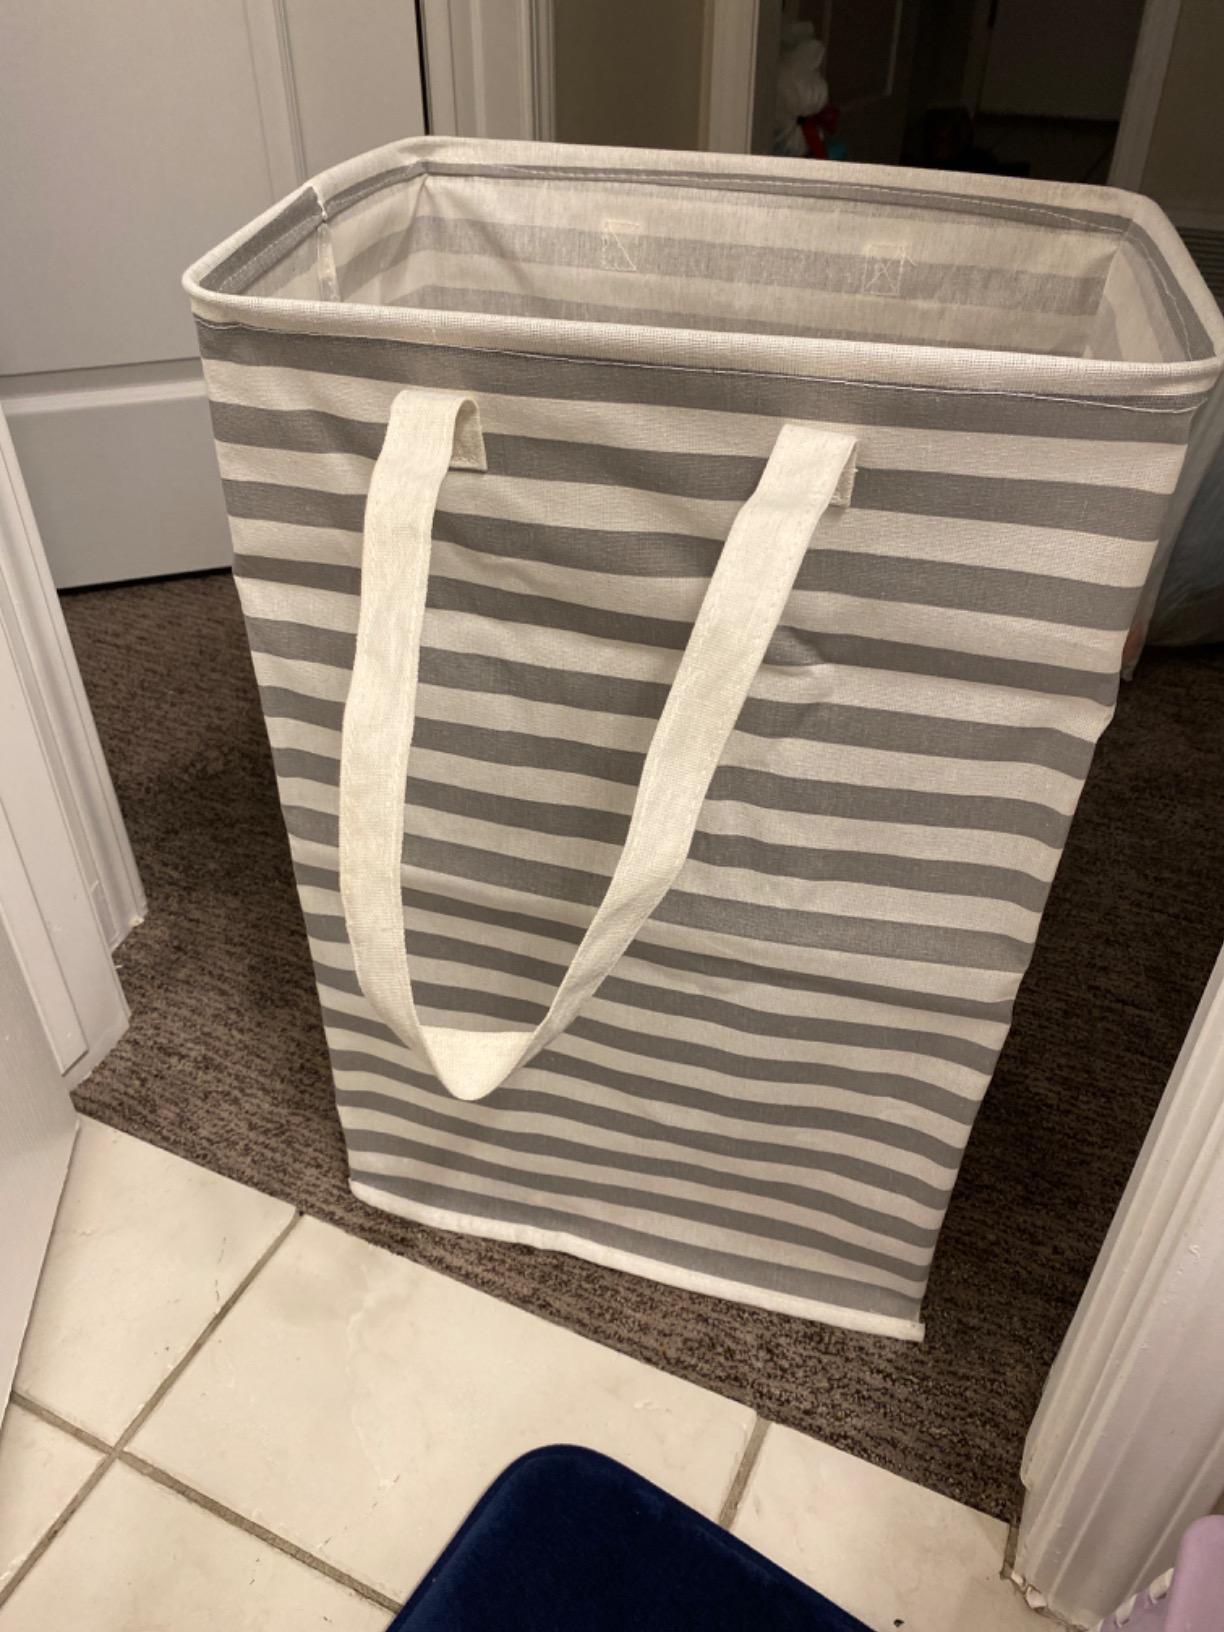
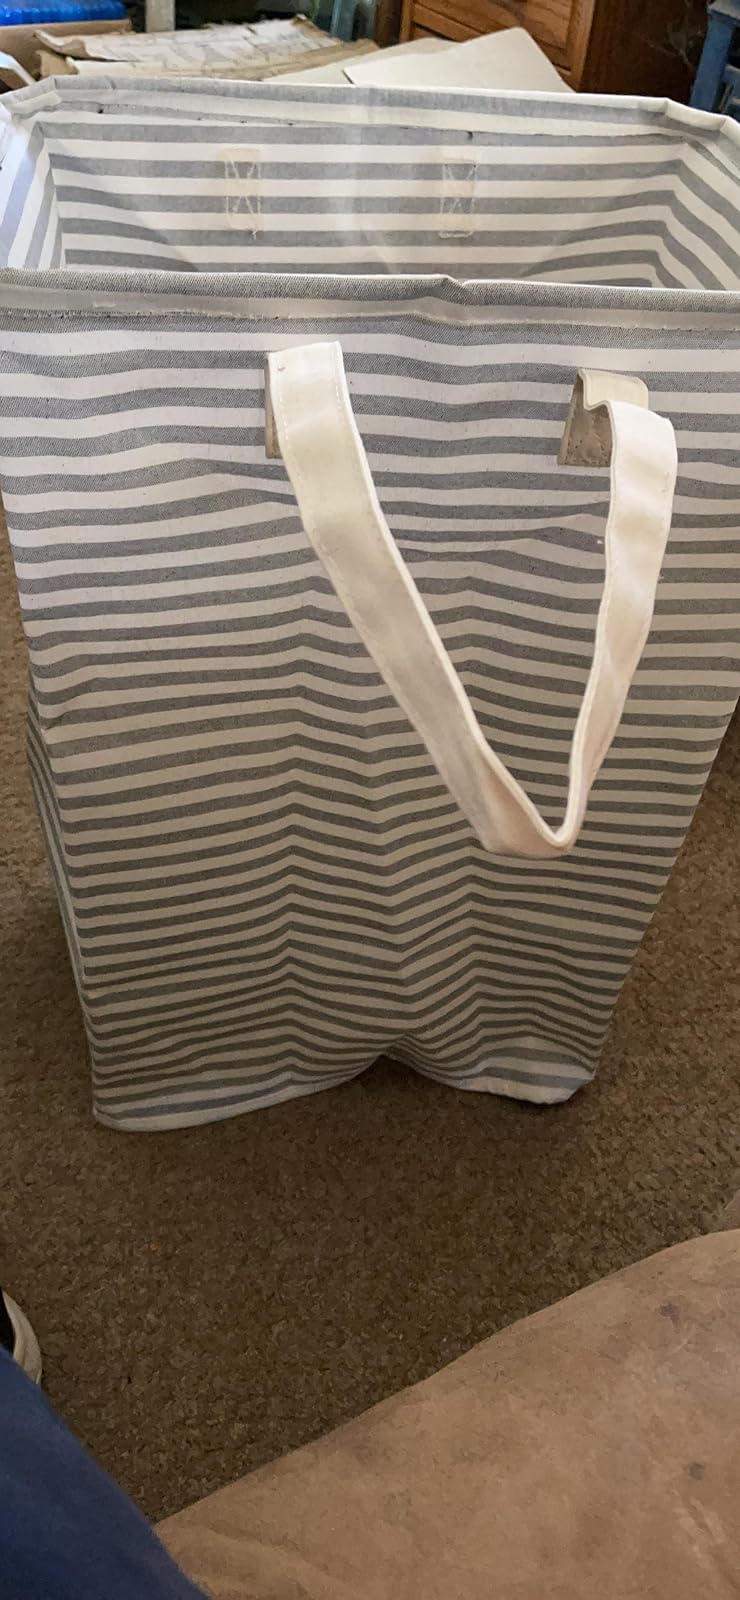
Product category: items_hamper
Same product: no